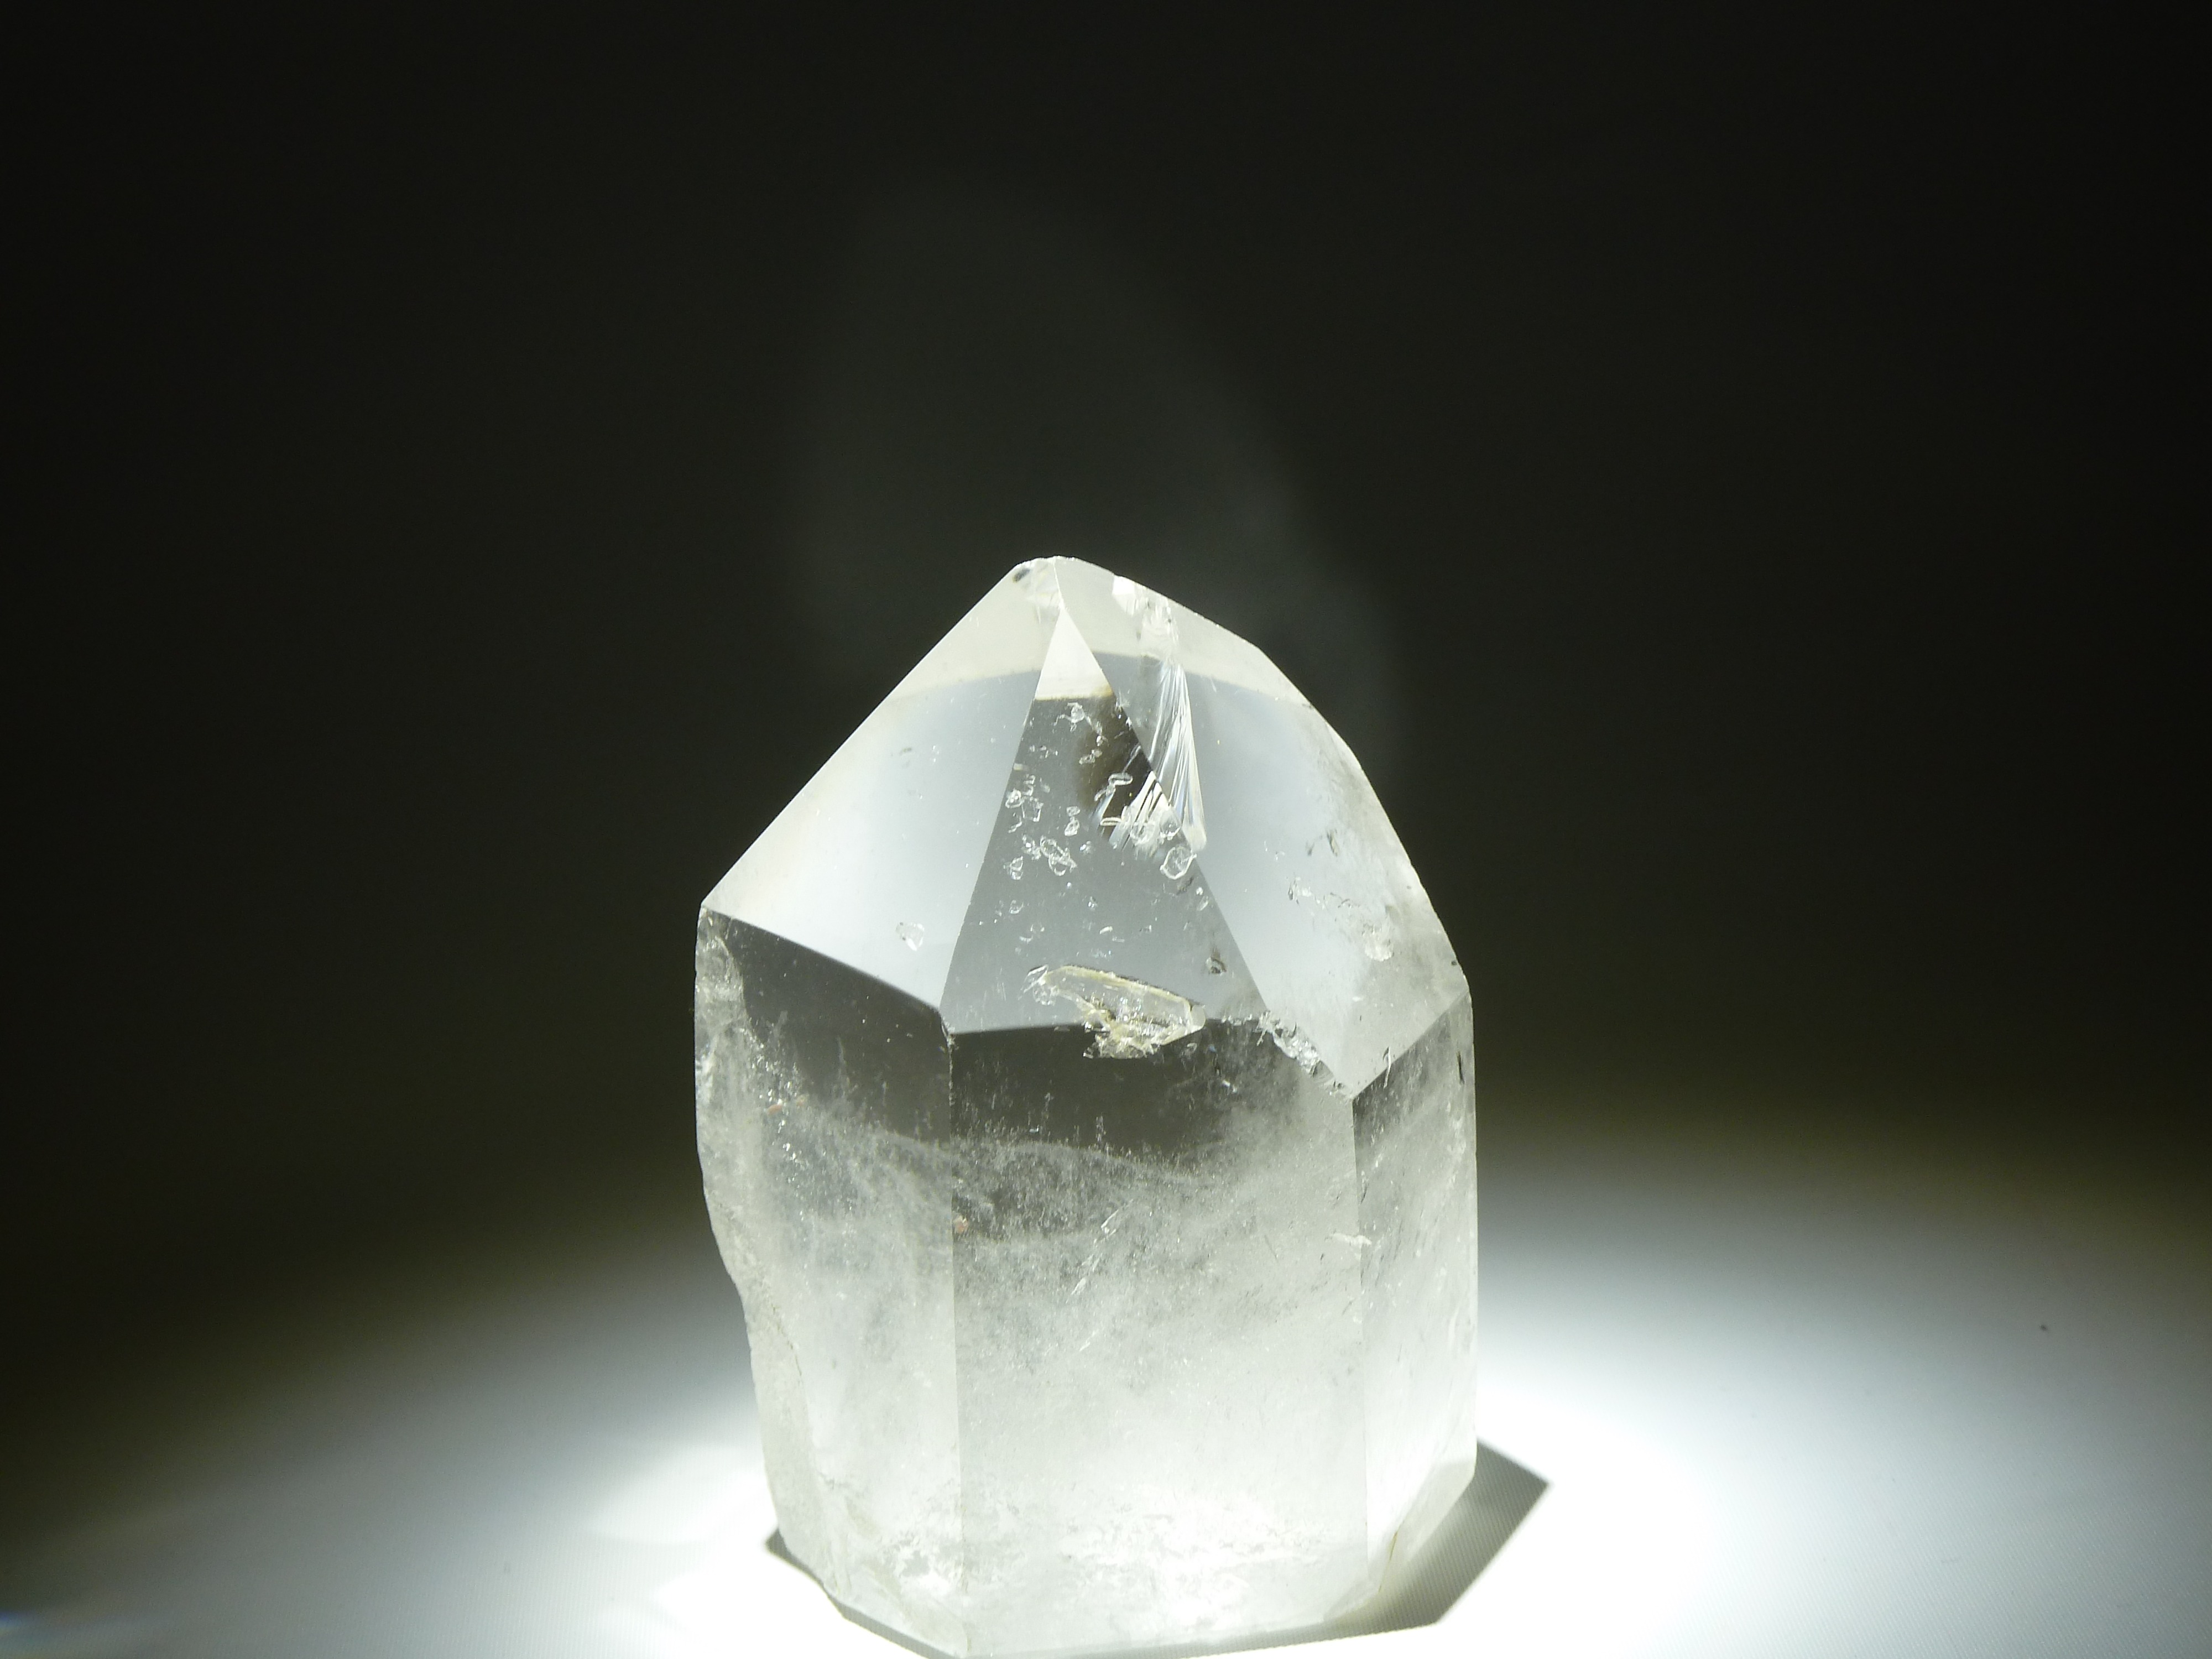
cold, light, white, chain, glass, stone, ice, color, transparent, jewellery, jewel, turquoise, silver, bright, framed, beautiful, gem, crystal, diamond, shape, shimmer, glassy, gemstone, mineral, quartz, about, reflexes, valuable, glass stone, sea glass, fashion accessory, beach glass